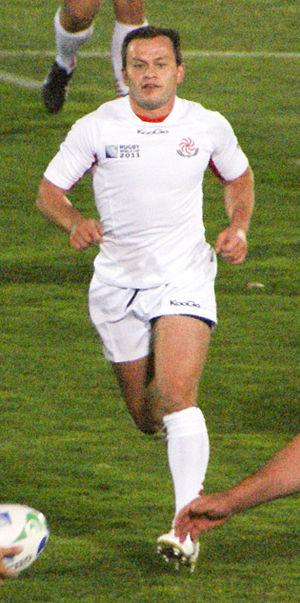
Irakli Abuseridze, né le 25 novembre 1977 à Tbilissi, est un joueur géorgien de rugby à XV qui joue avec l'équipe de Géorgie évoluant au poste de demi de mêlée. Il évolue comme entraîneur-joueur avec le RC Auxerrois depuis 2009.